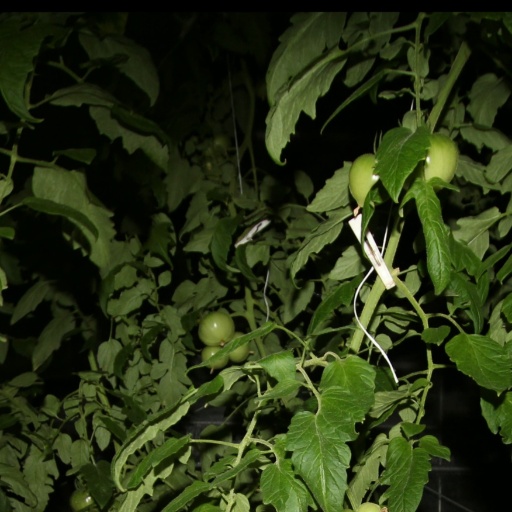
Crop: tomato